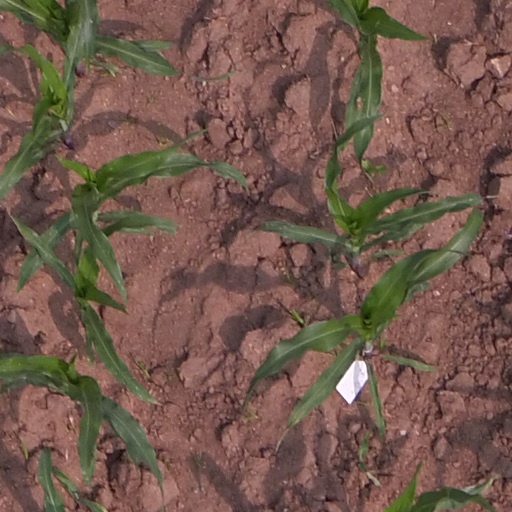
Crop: maize; corn